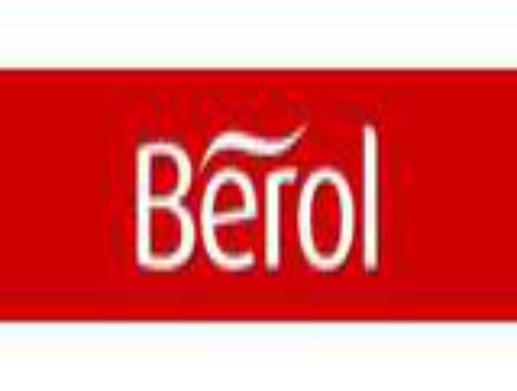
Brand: berol
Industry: Others